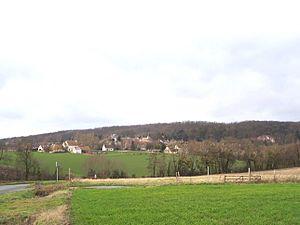
Herbeville est une commune française située dans le département des Yvelines en région Île-de-France.